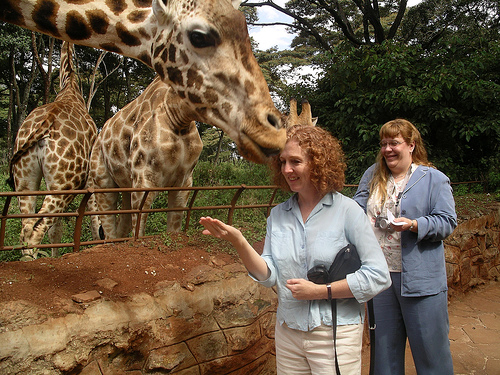
question: どんな天気ですか？
answer: 晴れ

question: 画像にうつる動物は何ですか？
answer: きりん

question: 画像にうつる人の数はいくつですか？
answer: 二人

question: きりんのいる柵は何色ですか？
answer: 茶色

question: 画像にうつる人のうち、水色のシャツをきている人のはいているズボンは何色ですか？
answer: 白色

question: 水色のシャツを着ている人のもっているカバンは何色ですか？
answer: 黒色

question: メガネをかけている人の左手にもっている紙は何色ですか？
answer: 白色

question: メガネをかけている人が首からかけているものは何ですか？
answer: カメラ